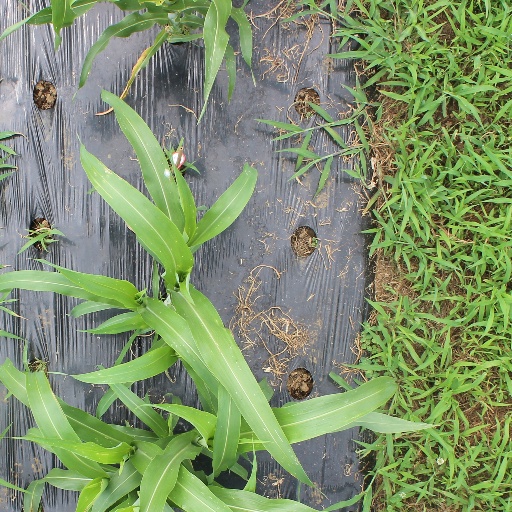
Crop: sorghum